Marileidy Paulino

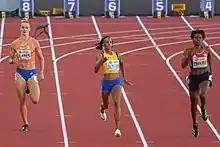
Paulino (far right) in the 400 m final of the 2022 World Athletics Championships in Eugene

She won the 200 m silver medal in the 16th Annual Spring Break Classic held in Carolina, Puerto Rico, setting a new national record when she registered 22.70. Paulino broke her 200 m record again during the 11° Meeting International Citta' Di Savona winning the gold with a 22.59 mark. As one of the 2022 Ibero-American Championships favorites, Paulino set a 400 m Ibero-American Championship record and world leading time of 49.49 for the gold medal, breaking the 50.65 from the Ana Guevara's 1998 mark, also winning the gold in the 4 × 100 m with Martha Méndez, Anabel Medina and Fiordaliza Cofil, with a winning time of 43.81. She won the National Championship in 200 m running in Bayaguana a new national record with 22.36, soon after that, she became brand ambassador for Banco Popular Dominicano.